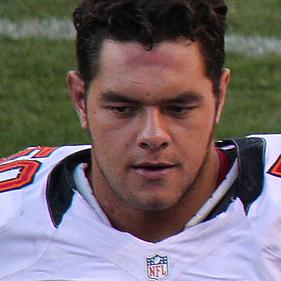
Age: 24